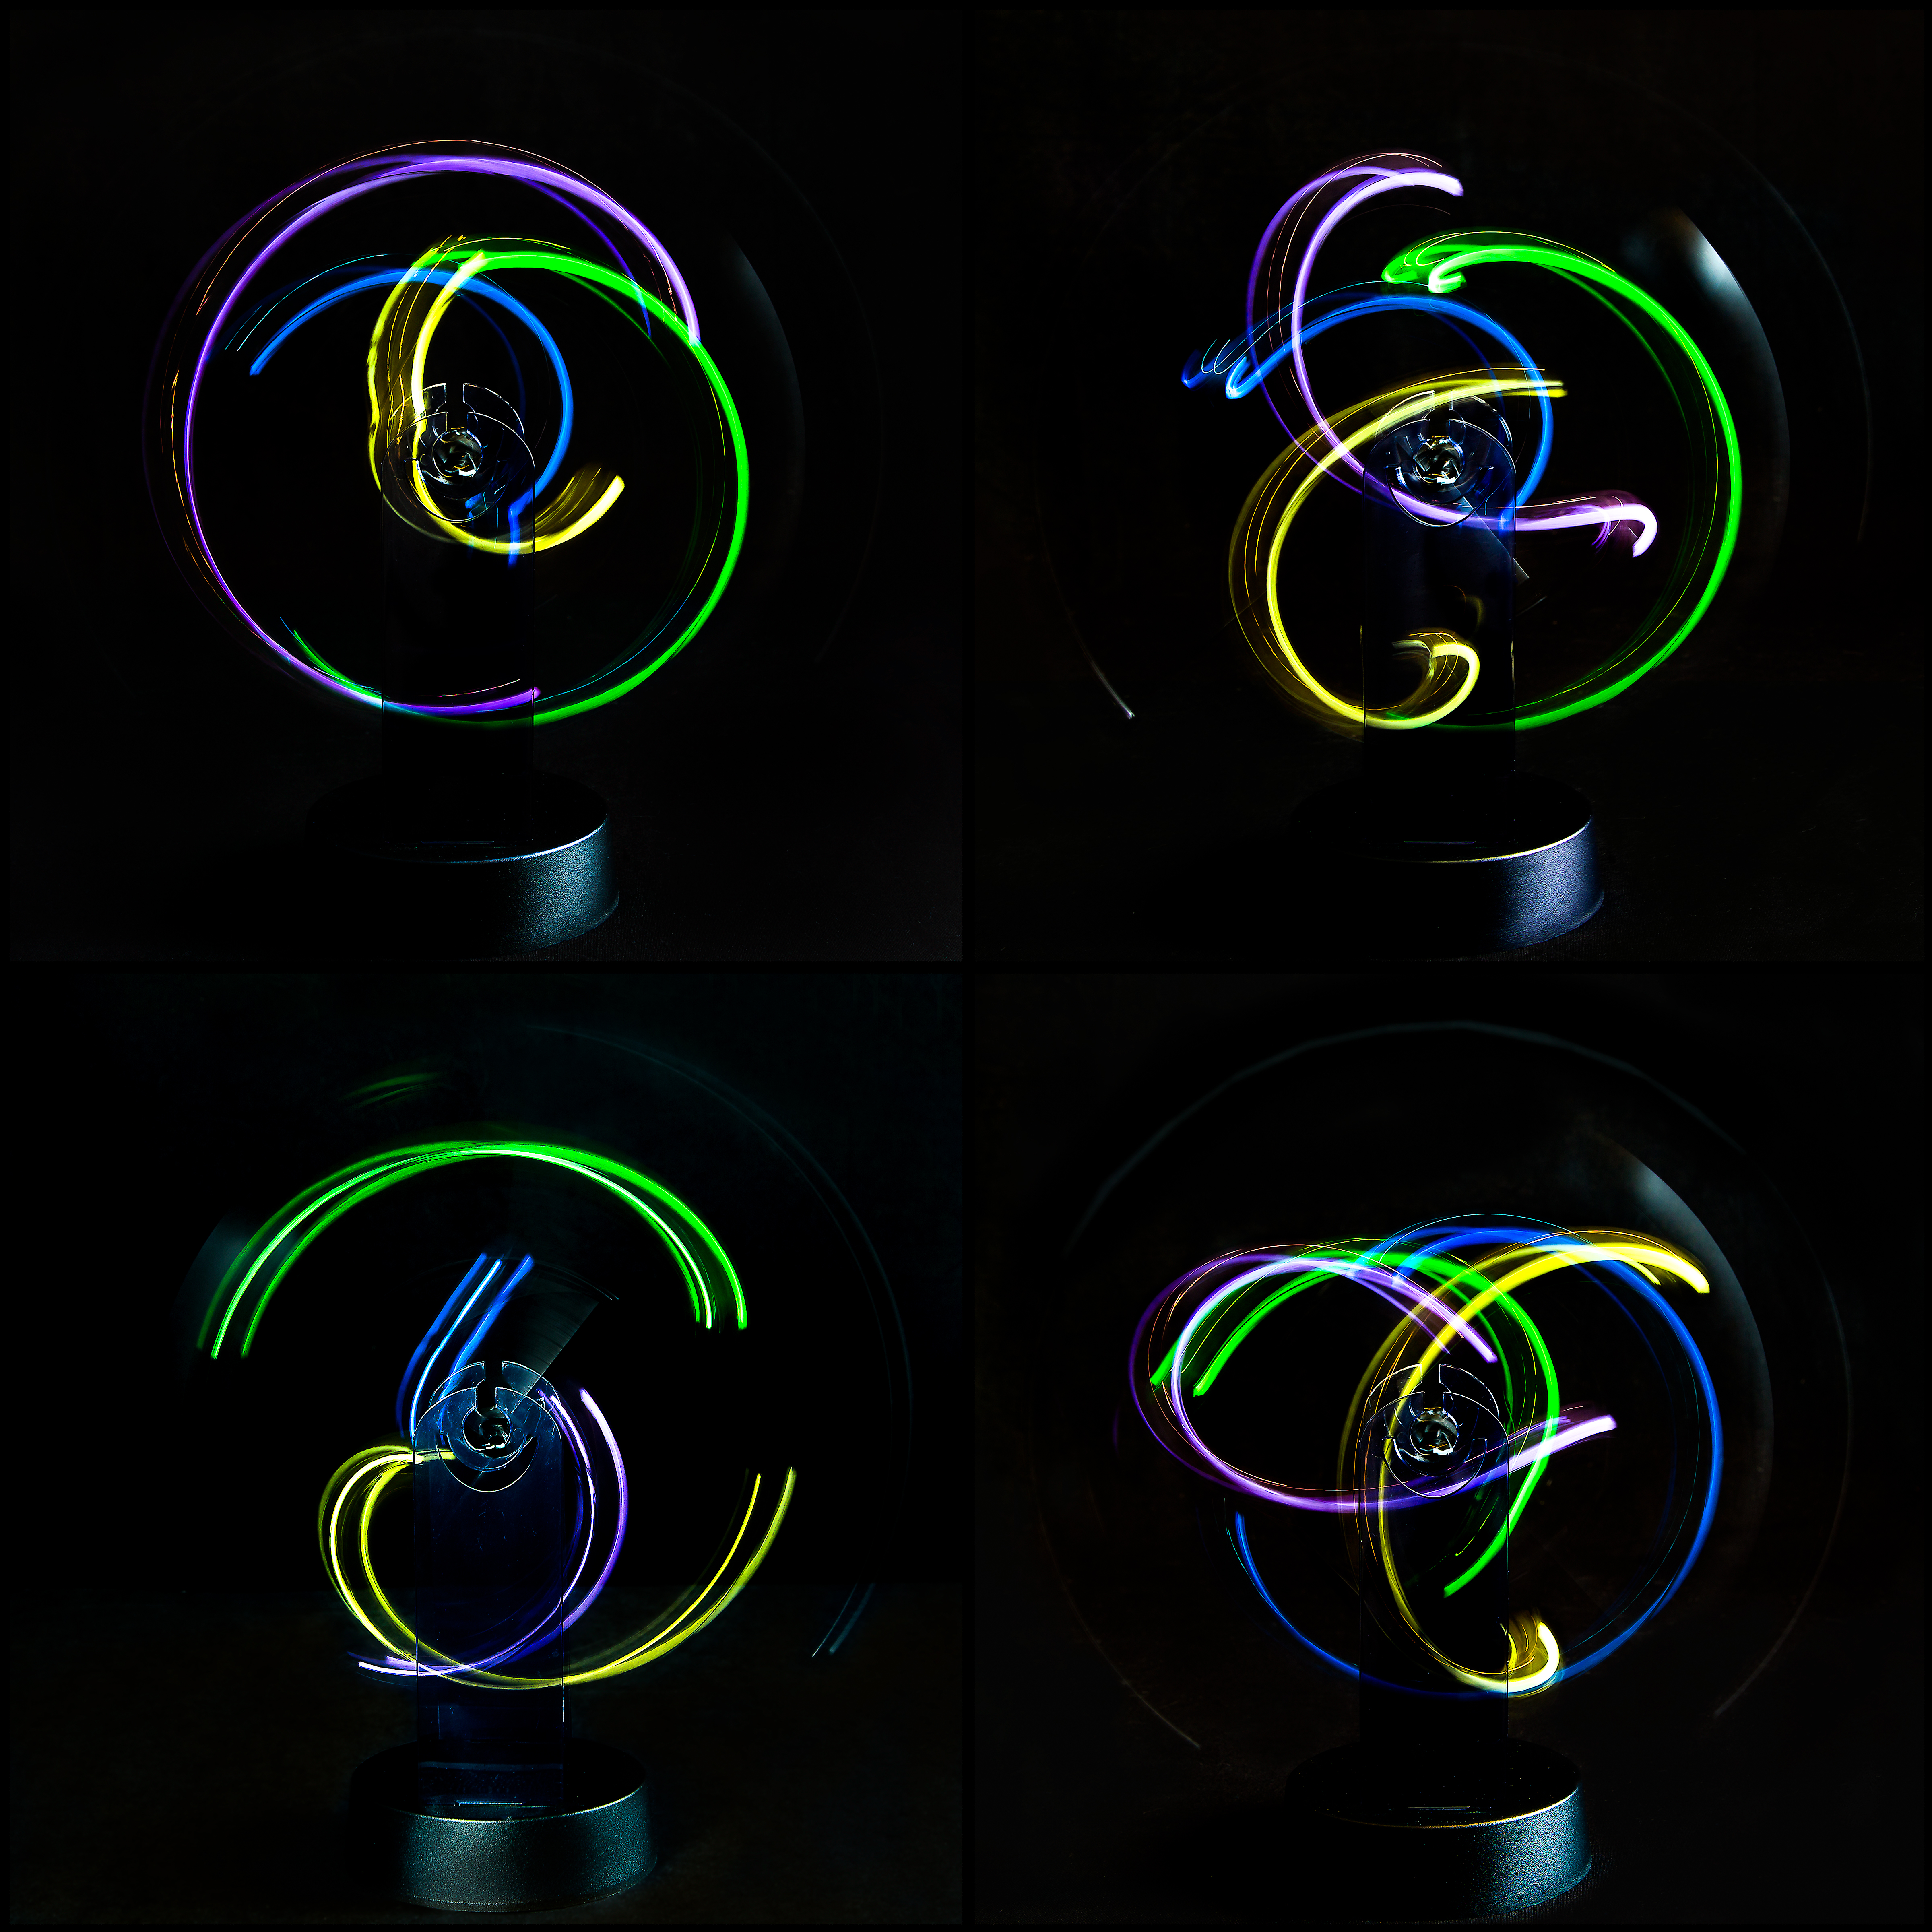
light, spiral, glass, number, line, symbol, object, colorful, signage, toy, circle, neon, neon sign, font, blackbackground, illustration, tabletop, logo, four, organ, spin, kineticsculpture, 12116, computer wallpaper, electronic signage